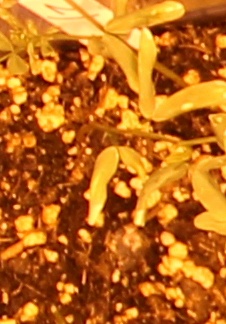
Label: Lentil